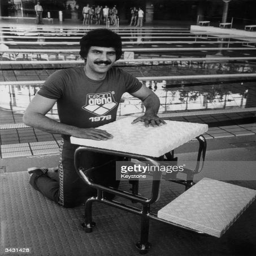
olympic athlete with the starting block he used when winning his medals